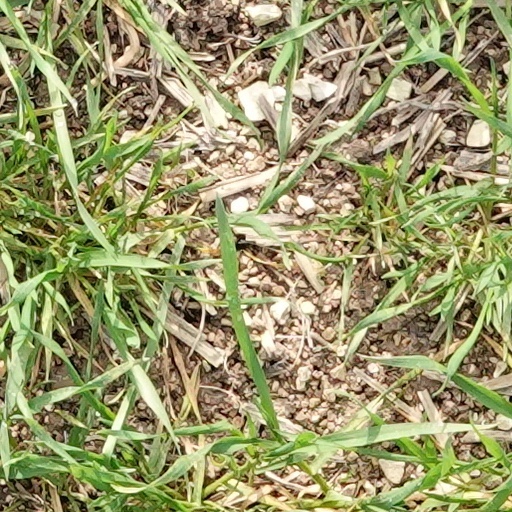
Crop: wheat